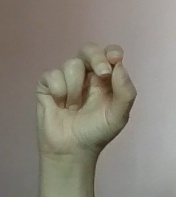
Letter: gaaf